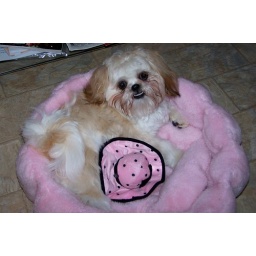
Bella resting in her pink bed with her pink toy hat (she also has a compact and purse to match)